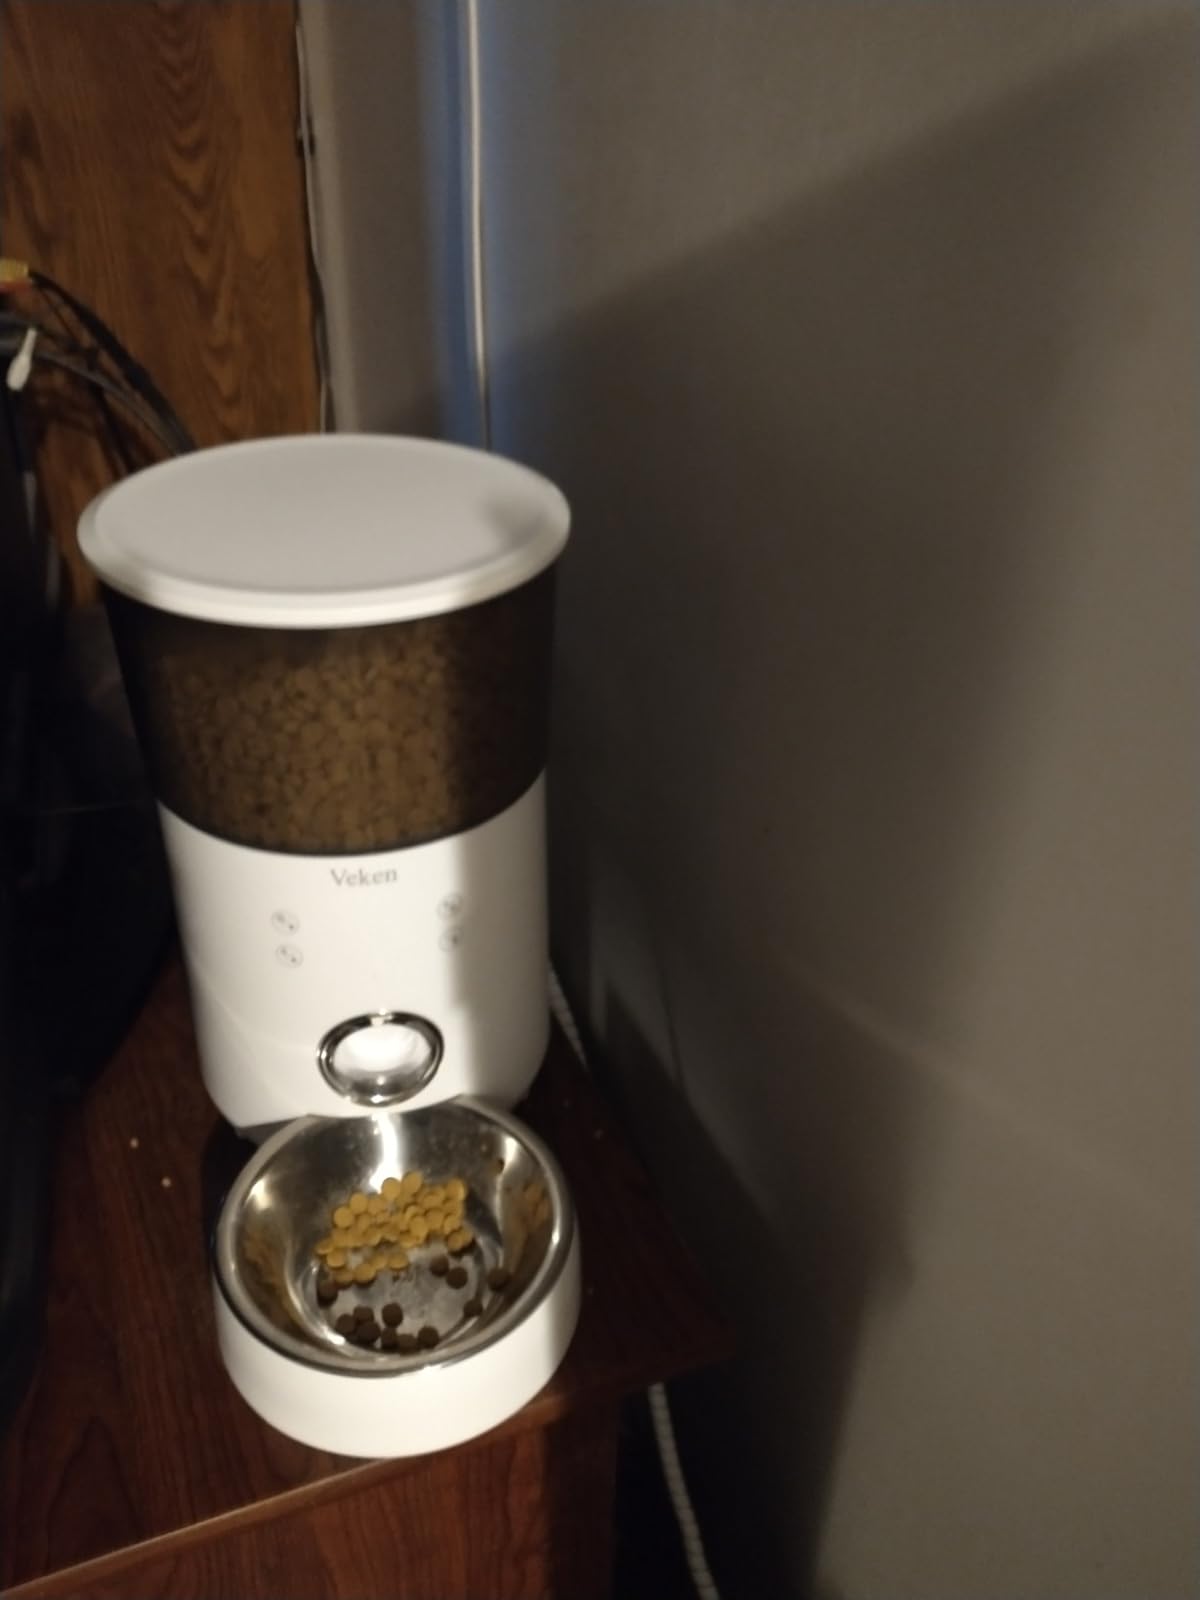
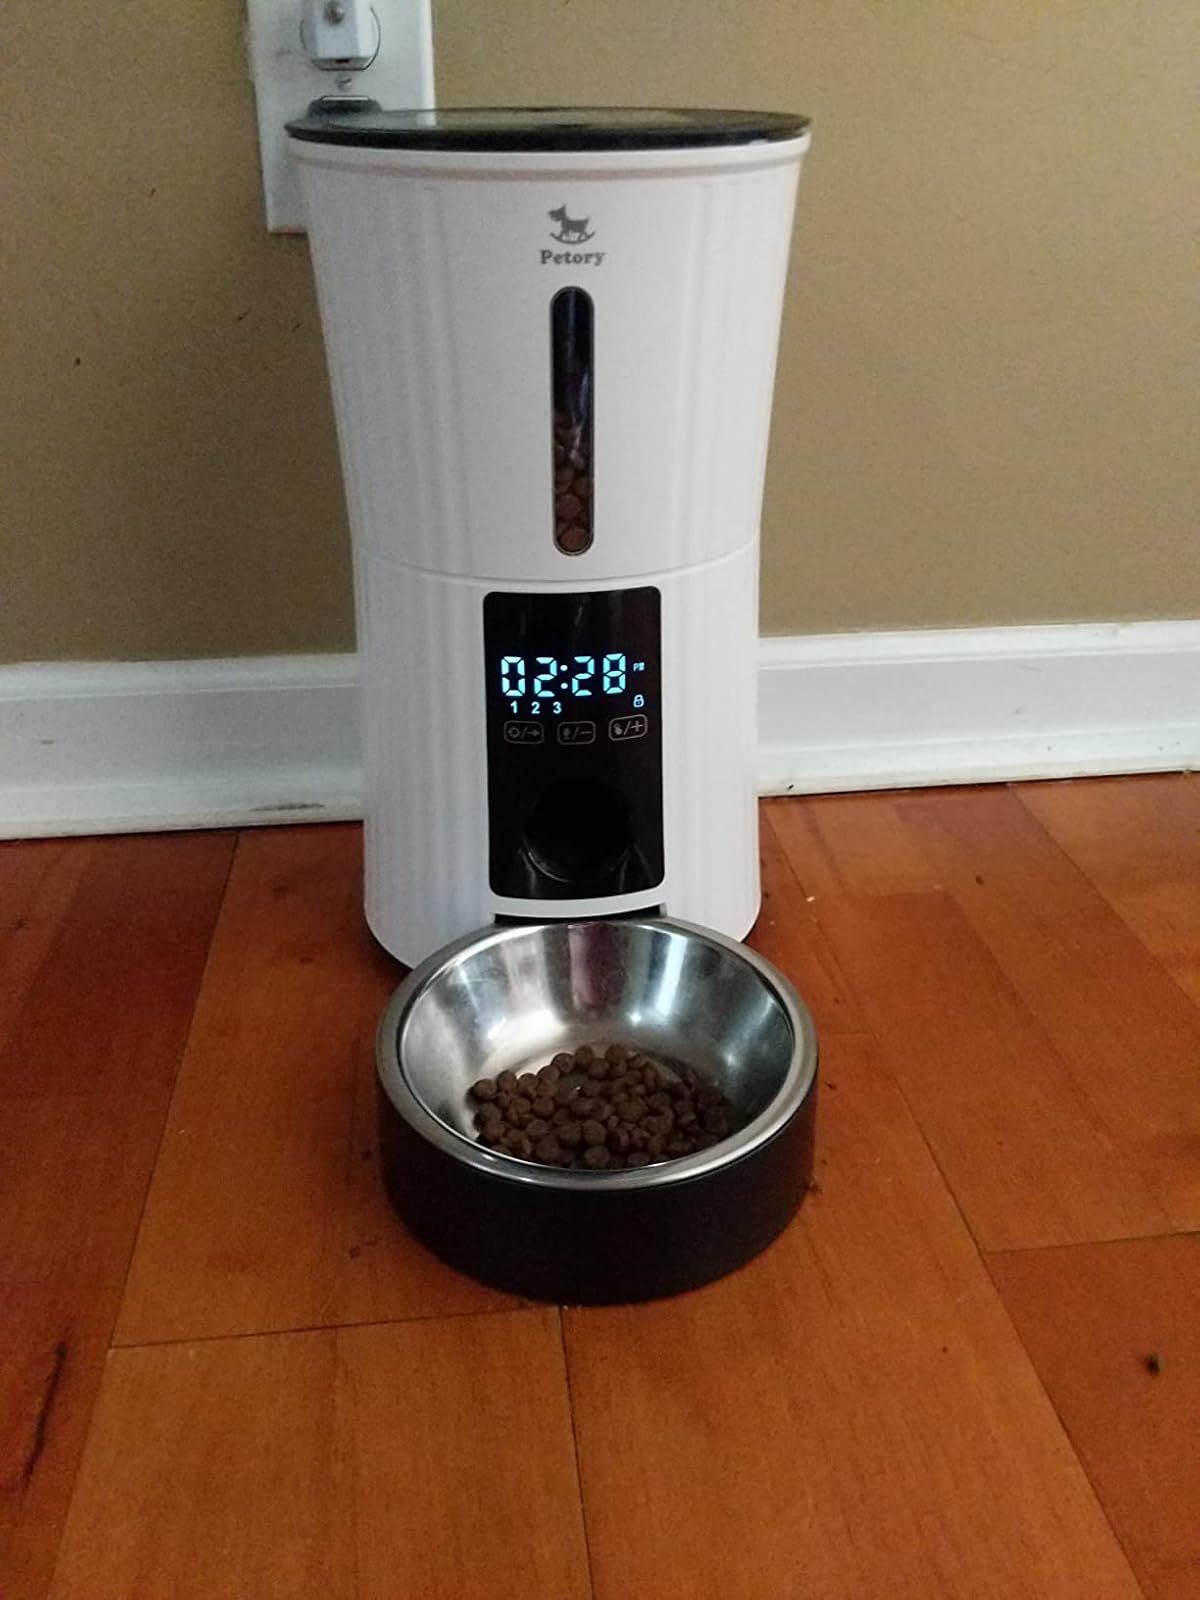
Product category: items_feeder
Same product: no